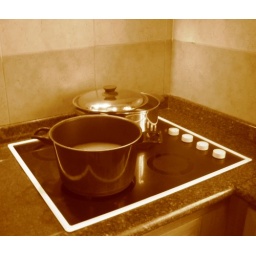
the pot farthest away is red bean. the best thing in the world!